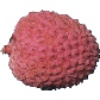
Label: Lychee 1